Canary Islanders

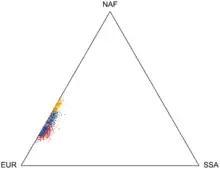
Triangle plot of individual genomic admixture proportions in Canary Islanders by Guillen-Guio "et al." 2018. EUR: European, NAF: North African, SSA: sub-Saharan African. Each dots represent individuals. The different colors represent the different software used for the estimation.

Y-DNA, or Y-chromosomal, (direct paternal) lineages were not analysed in this study; however, an earlier study giving the aboriginal y-DNA contribution at 6% was cited by Maca-Meyer "et al.", but the results were criticized as possibly flawed due to the widespread phylogeography of y-DNA haplogroup E1b1b1b, which may skew determination of the aboriginality versus coloniality of contemporary y-DNA lineages in the Canaries. Regardless, Maca-Meyer "et al." state that historical evidence does support the explanation of "strong sexual asymmetry...as a result of a strong bias favoring matings between European males and aboriginal females, and to the important aboriginal male mortality during the Conquest".